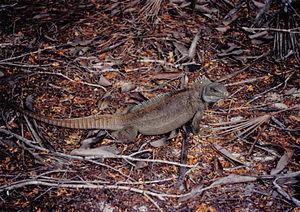
Le cyclure des Îles Turques-et-Caïques, ou iguane terrestre des Îles Turques-et-Caïques, est une espèce de sauriens de la famille des Iguanidae, qui est endémique des îles Turks-et-Caïcos dans les Antilles. Cet iguane de couleur vert à gris brunâtre est l'un des plus petits représentants du genre Cyclura avec une longueur de 770 mm à maturité. Il présente une crête dorsale formée de longues épines. C'est un animal essentiellement herbivore qui se nourrit de feuilles, de fleurs et de fruits, qu'il cueille au sol ou en montant dans les arbres.